Polly and Her Pals

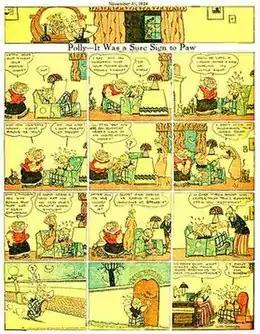
Cliff Sterrett's "Polly and Her Pals" (November 30, 1924)

A monthly "Polly and Her Pals" publication was published briefly in 1922 by Embee. "Polly and Her Pals on the Farm" was a 1934 collection from Saalfield Publishing. The earliest "Polly" strips were collected in 1977 by Hyperion Press, while some Sunday pages have been reprinted by Kitchen Sink Press in 1990 (nominated for Best Domestic Reprint at the Harvey Awards) and in 1991 by Remco Worldservice Books. More daily strips were reprinted by Arcadia Publications in 1990.